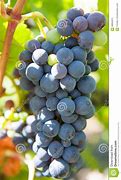
Label: Grapes